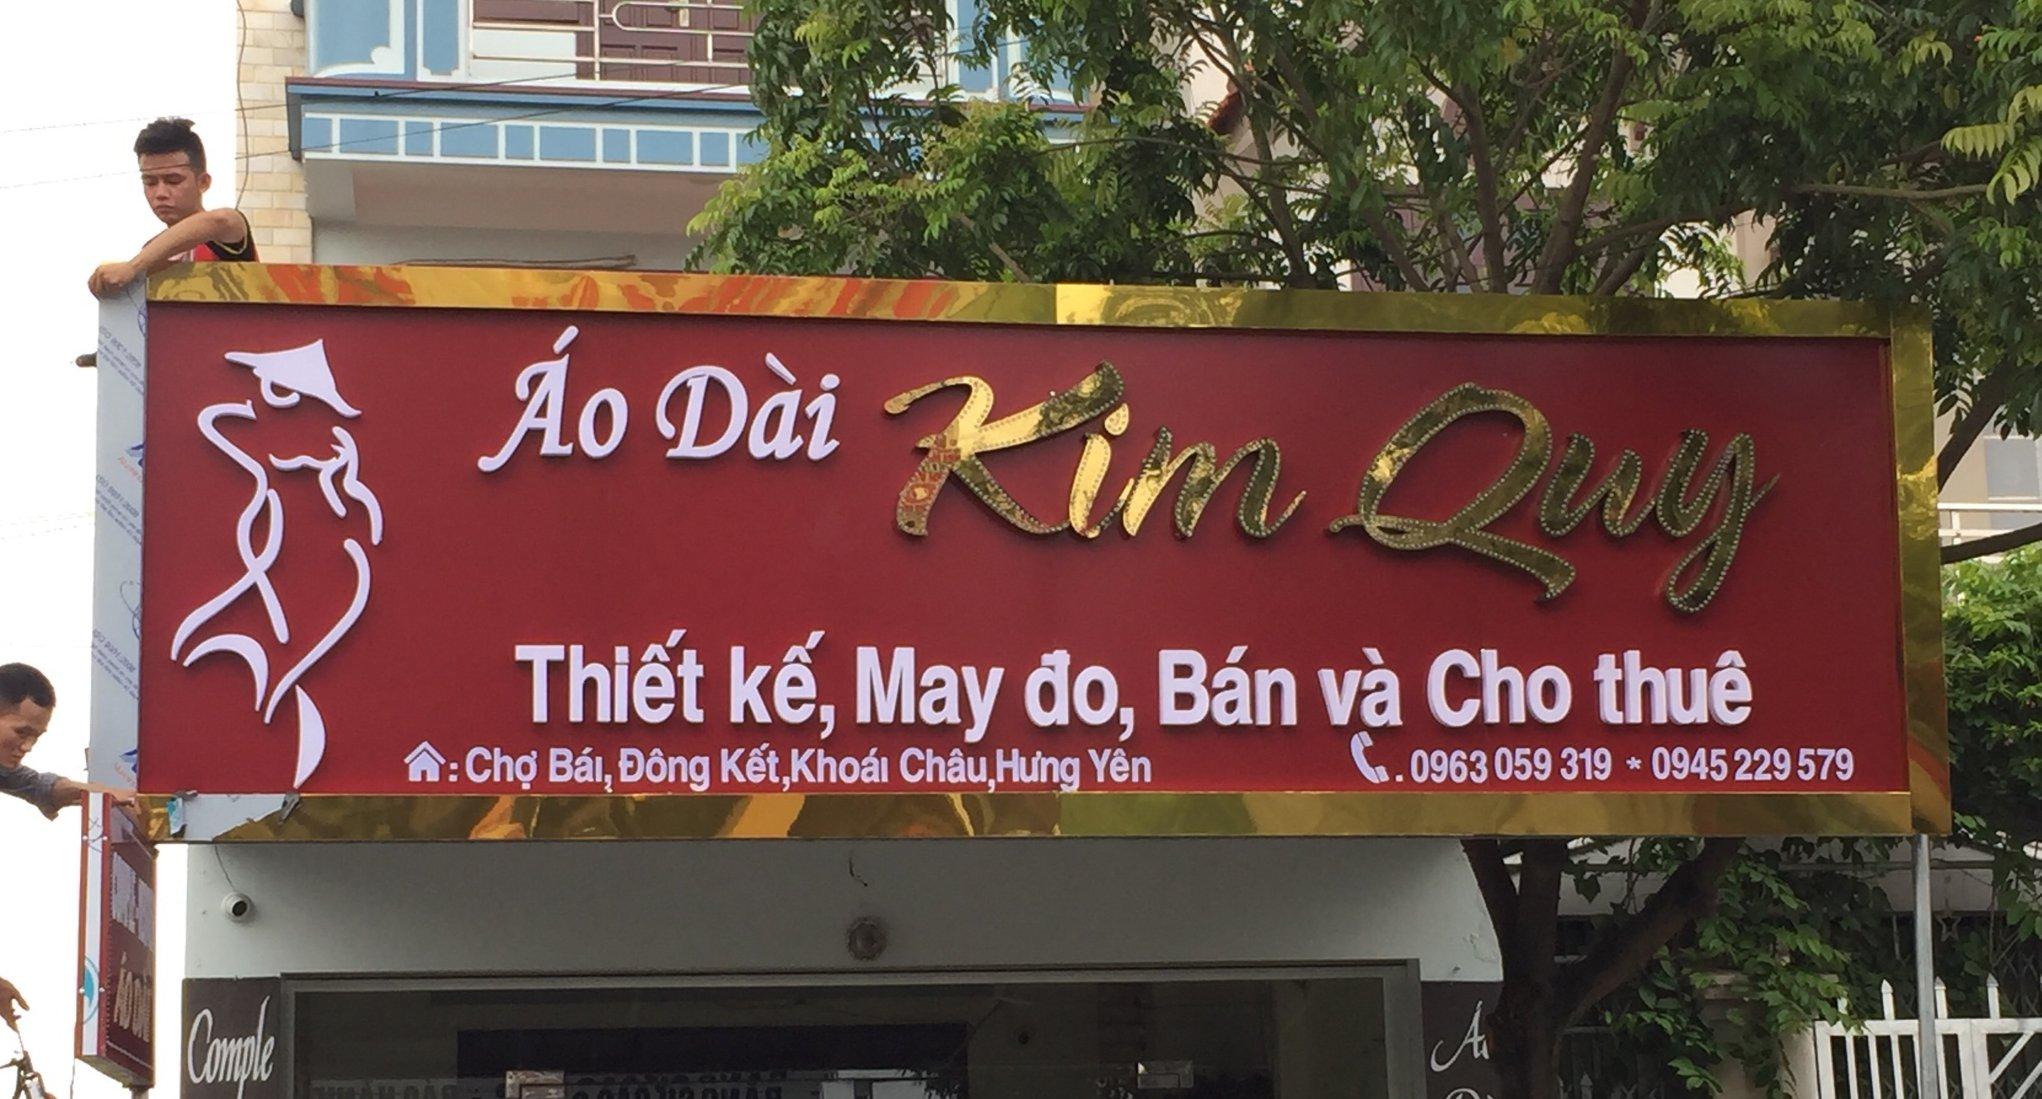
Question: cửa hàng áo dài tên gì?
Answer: áo dài kim quy